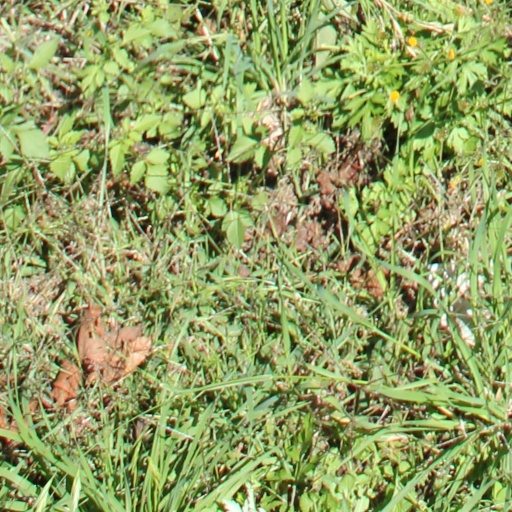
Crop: grape